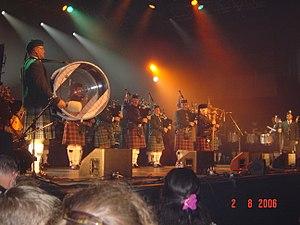
La 36ᵉ édition du Festival interceltique de Lorient se déroule du 28 juillet au 6 août 2006. L'Australie est la nation celtique mise en avant pour cette édition.